Jan Lievens

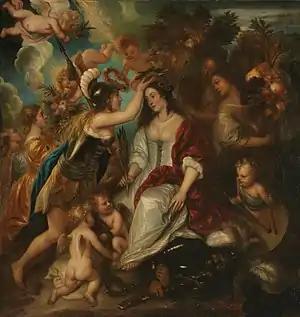
Jan Lievens's painting of Allegory of Peace. The sitting female allegory of Peace is being crowned by a woman in armor, while trampling the allegory of War under her feet. 1654

According to Arnold Houbraken, Jan was the son of Lieven Hendriksze, an embroiderer ("borduurwerker"), and was trained by Joris Verschoten. He was sent to Pieter Lastman in Amsterdam at about the age of 10 for two full years. After that he began his career as an independent artist, at about the age of 12 in Leiden. He became something of a celebrity because of his talent at such a young age. Specifically, his copy of "Democriet & Herakliet" by Cornelis van Haarlem ("illustration"), and a portrait of his mother Machtelt Jans van Noortzant, were admired. This attracted the attention of Maurice of Nassau, Prince of Orange, around 1620, who bought a life-size painting of a young man reading by the light of a turf-fire. He gave this painting in turn to the English Ambassador, who presented it to James I. This was the reason why in 1631, when Lievens was 24, he was invited to the British court. Houbraken appears to have taken this account directly from Jan Orlers' "Beschrijvinge der Stad Leyden" (1641) which gives a life of Jan Lievens in pages 375-7 including these details. However a painting by Lievens in the Getty Museum of "Prince Charles Louis and his Tutor" which must have been painted in Leiden is clearly signed and dated 1631, so the exact timing of his trip to England is open to doubt.